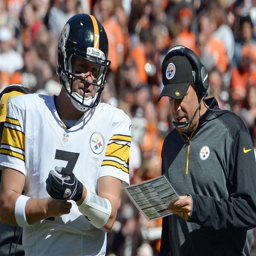
american football quarterback and coach communicate during a game vs. sports team .